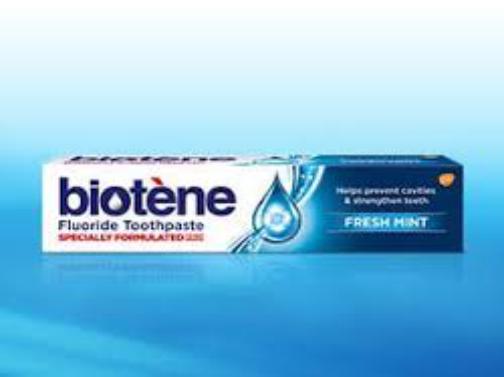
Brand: biotene
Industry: Medical